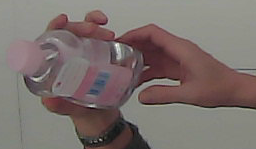
Product: johnson_baby